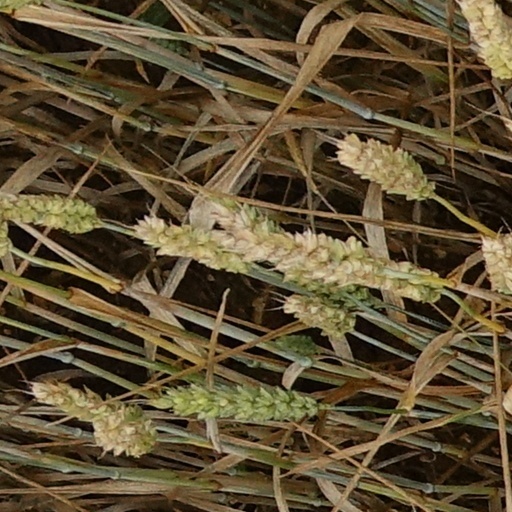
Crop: wheat